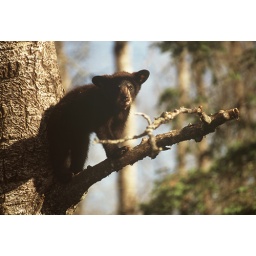
A black bear cub takes a tentative step onto a tree limb in Orr Minnesota.